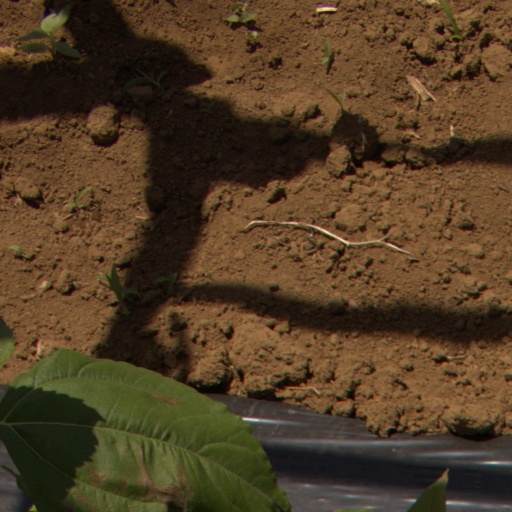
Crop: Jerusalem artichoke